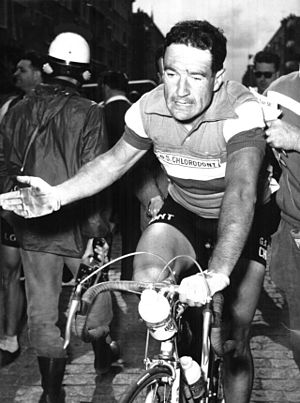
Pierino Baffi
Pierino Baffi var en italiensk landevejscykelrytter fra Vailate. I 1958 vandt han etaper i alle tre Grand Tourene.